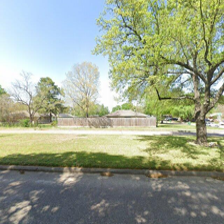
Label: streetView